2001 Champions Cup

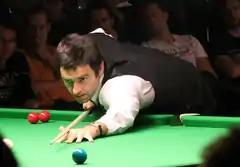
Ronnie O'Sullivan "(pictured in 2011)" was eliminated from the tournament in the group stages.

The opening match of the tournament saw Ronnie O'Sullivan, the 2001 world champion, play the world number 11 Jimmy White. O'Sullivan took a 3–0 lead in 53 minutes before White won the fourth frame with a to the when O'Sullivan failed to pot the into the bottom right-hand pocket. White came from 56–0 behind in frame five to win it with a 66 clearance and then of 38 and 47 equalled the score at 3–3. The match ended 5–3 for O'Sullivan with a break of 93 in frame eight. Ken Doherty, the 1997 world champion and two-time ranking winner in the 2000–01 season, compiled breaks of 84 and 50 to defeat the 2001 Scottish Open champion Peter Ebdon, who made a 100 clearance and a 78 break, 5–2. He later took the group lead when he compiled a 45 clearance and 30 and 59 breaks in a 5–4 win over O'Sullivan after trailing 3–1 and 4–3. It was O'Sullivan's first defeat since he lost to Mark Davis five months prior.